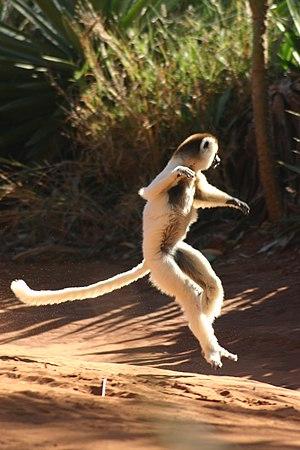
Les lémuriens forment un infra-ordre de primates strepsirrhiniens endémiques de l'île de Madagascar. Leur nom dérive de celui des lémures en raison de leurs vocalisations rappelant les bruits attribués aux fantômes, de leurs grands yeux réfléchissant la lumière et des habitudes nocturnes de certaines espèces. Bien que les lémuriens soient souvent confondus avec les premiers primates, ils ne sont pas les ancêtres des primates anthropoïdes avec lesquels ils partagent des caractères morphologiques et comportementaux trouvés chez les primates primitifs.